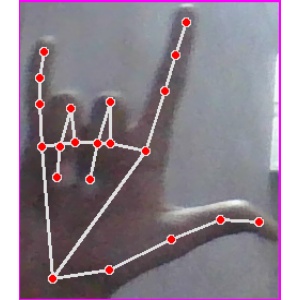
अक्षर: व